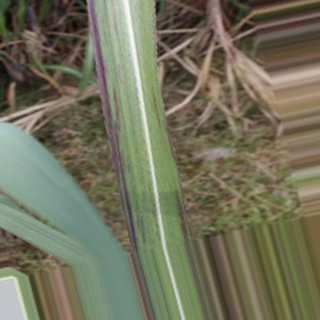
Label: sugarcane_bacterial_blight